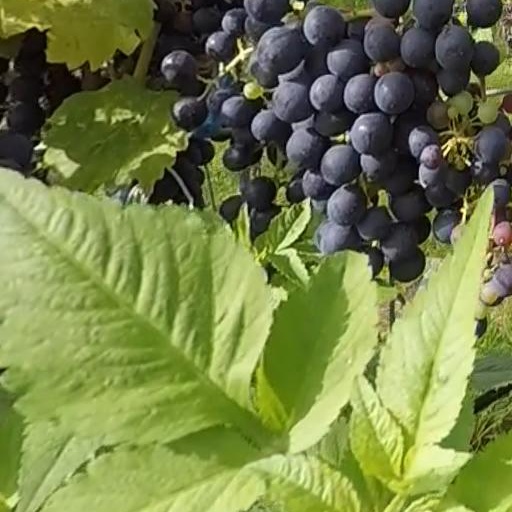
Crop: grape